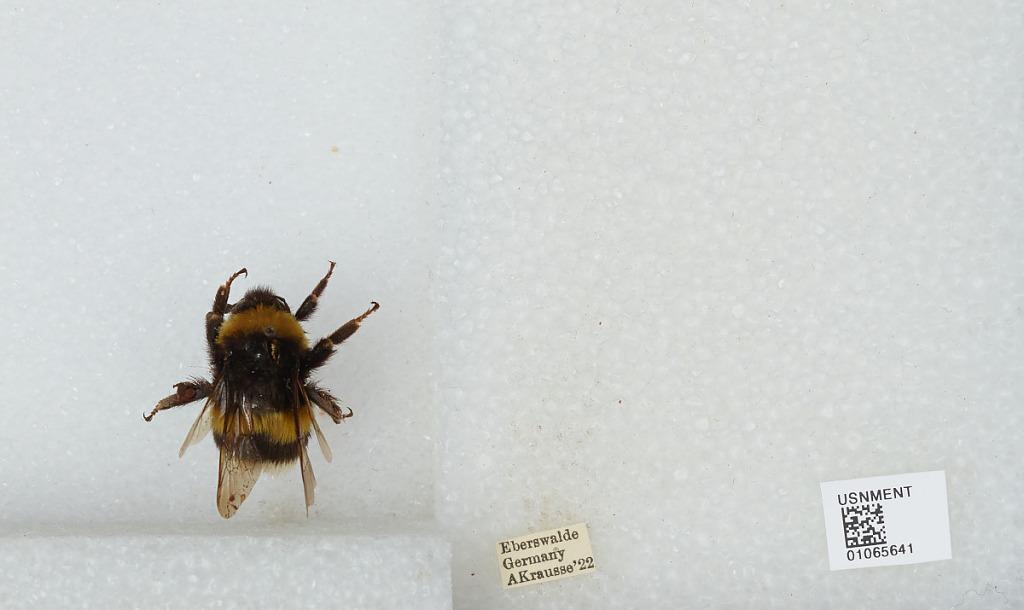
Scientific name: Bombus sp.
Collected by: A. Krausse
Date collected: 1922--
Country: Germany
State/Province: Brandenburg
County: Barnim
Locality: Eberswalde
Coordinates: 52.8356, 13.8182